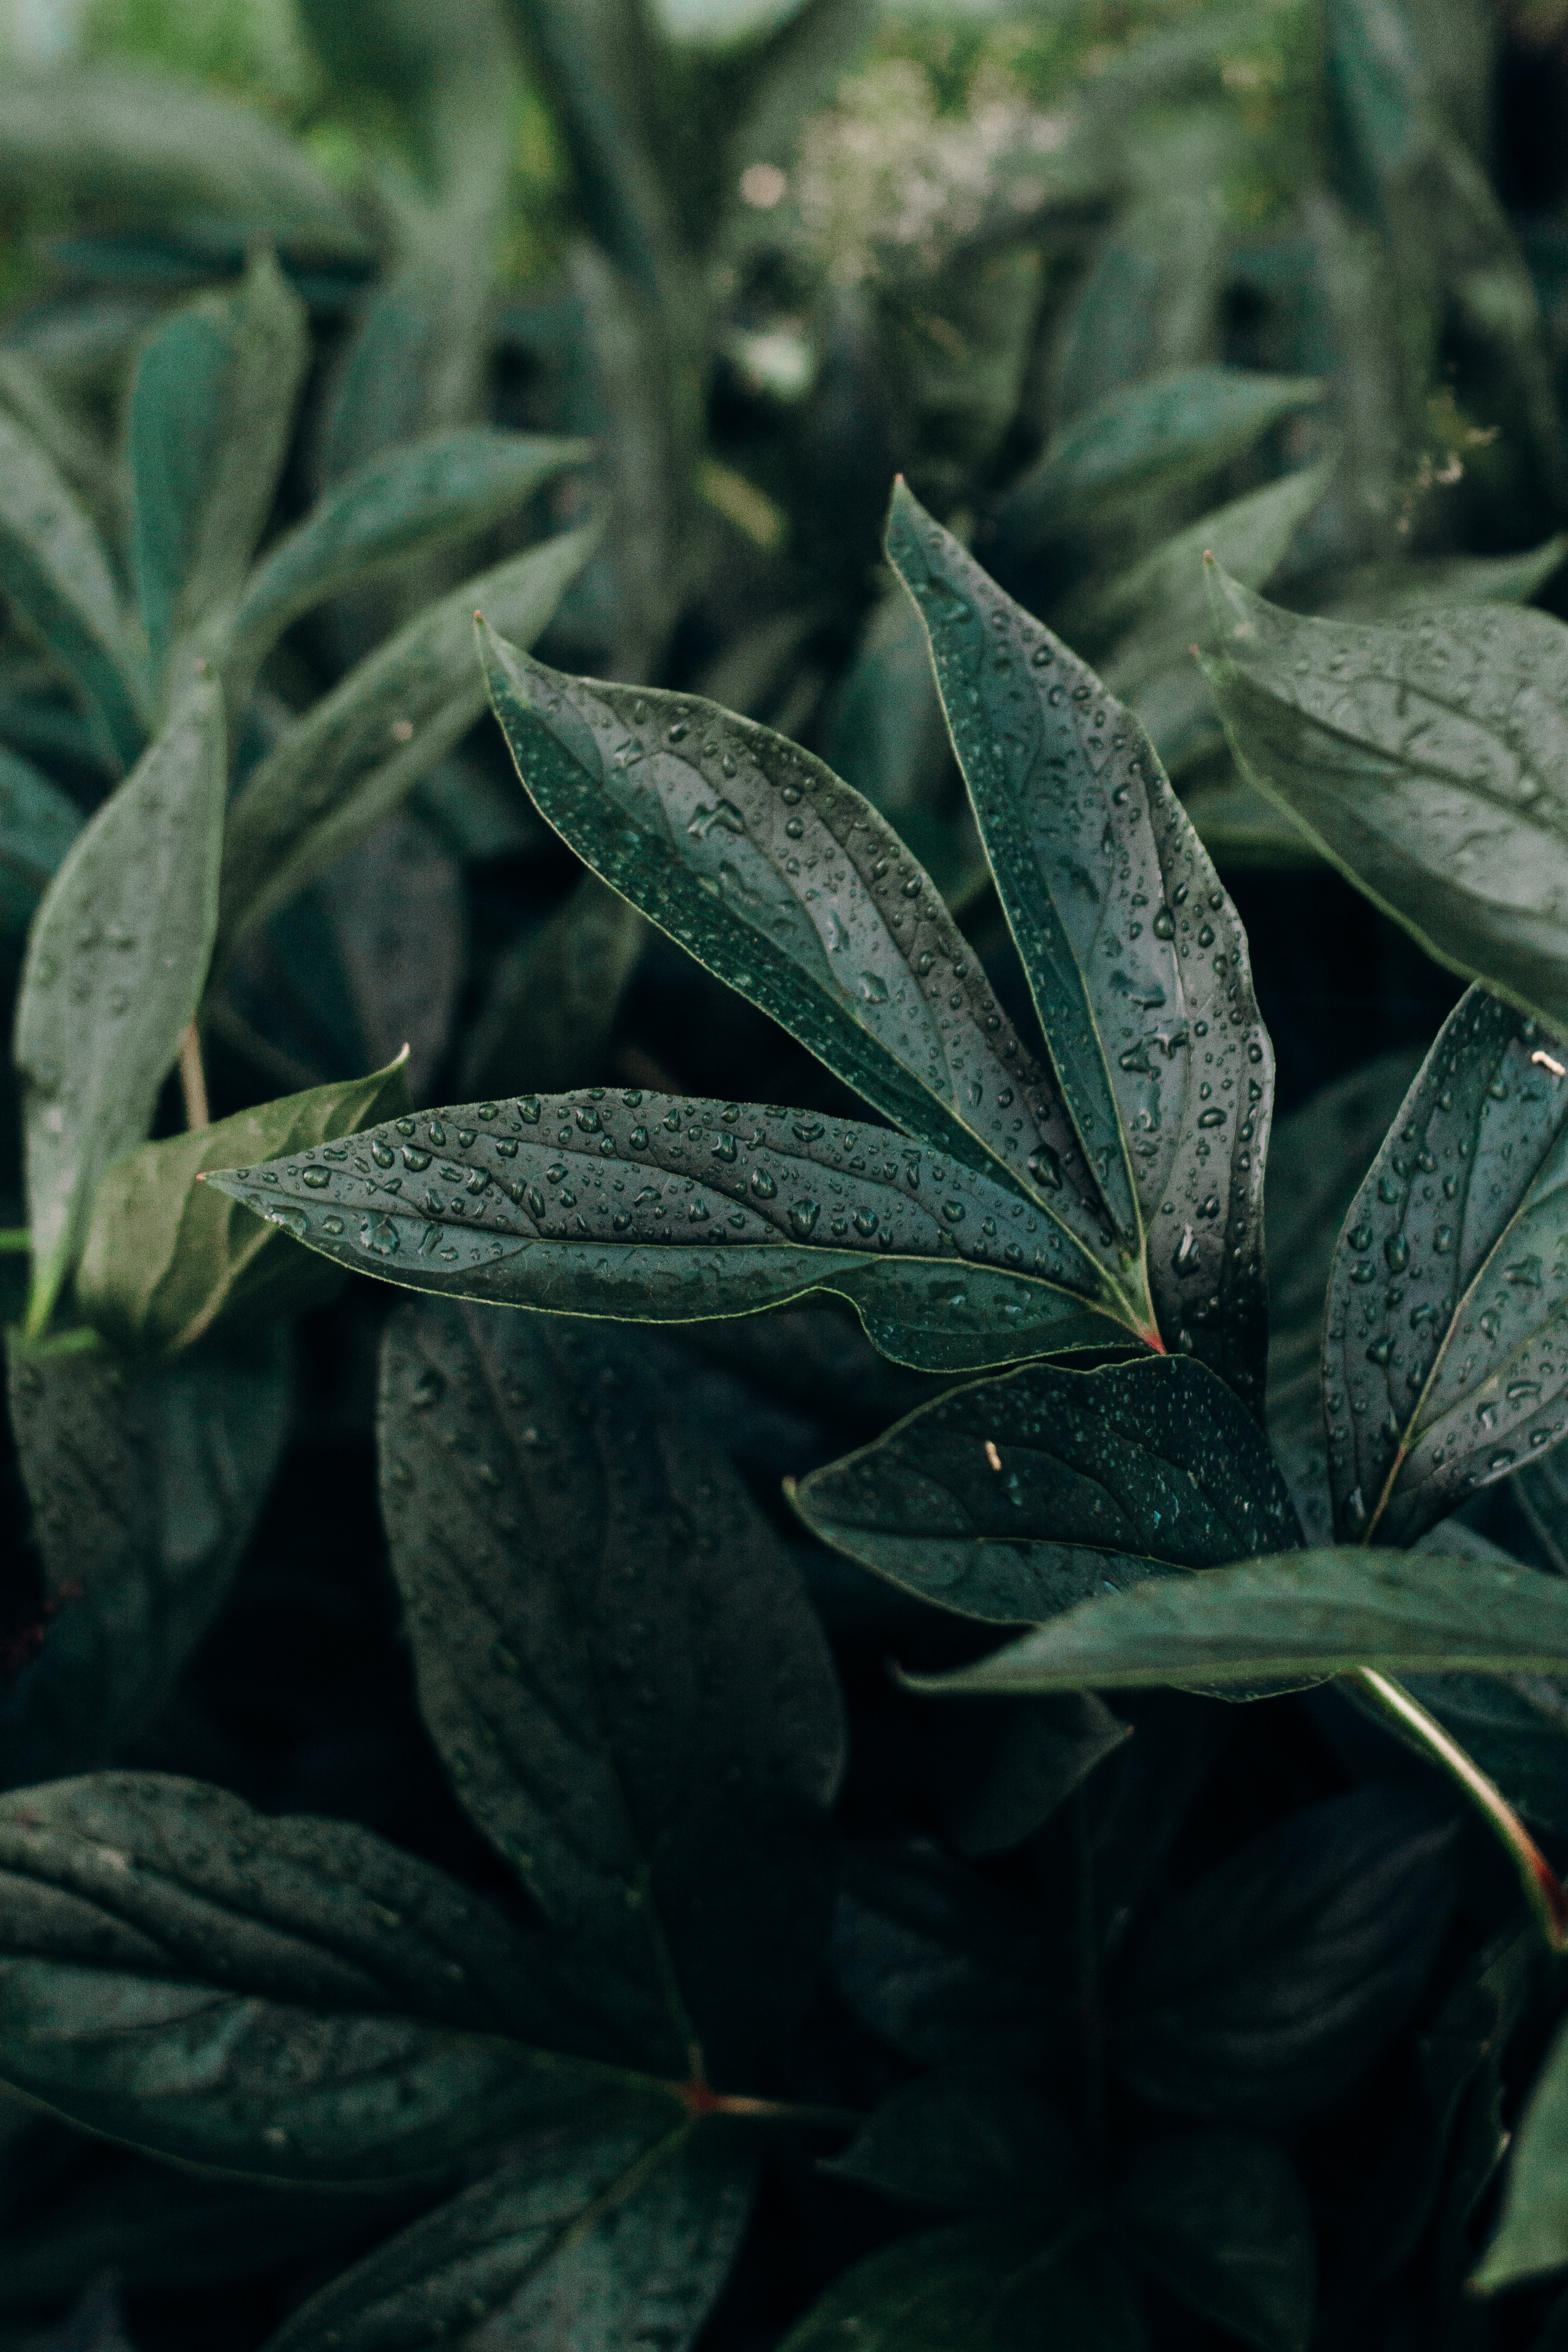
leaf, flower, plant, botany, flowering plant, terrestrial plant, herb, common sage